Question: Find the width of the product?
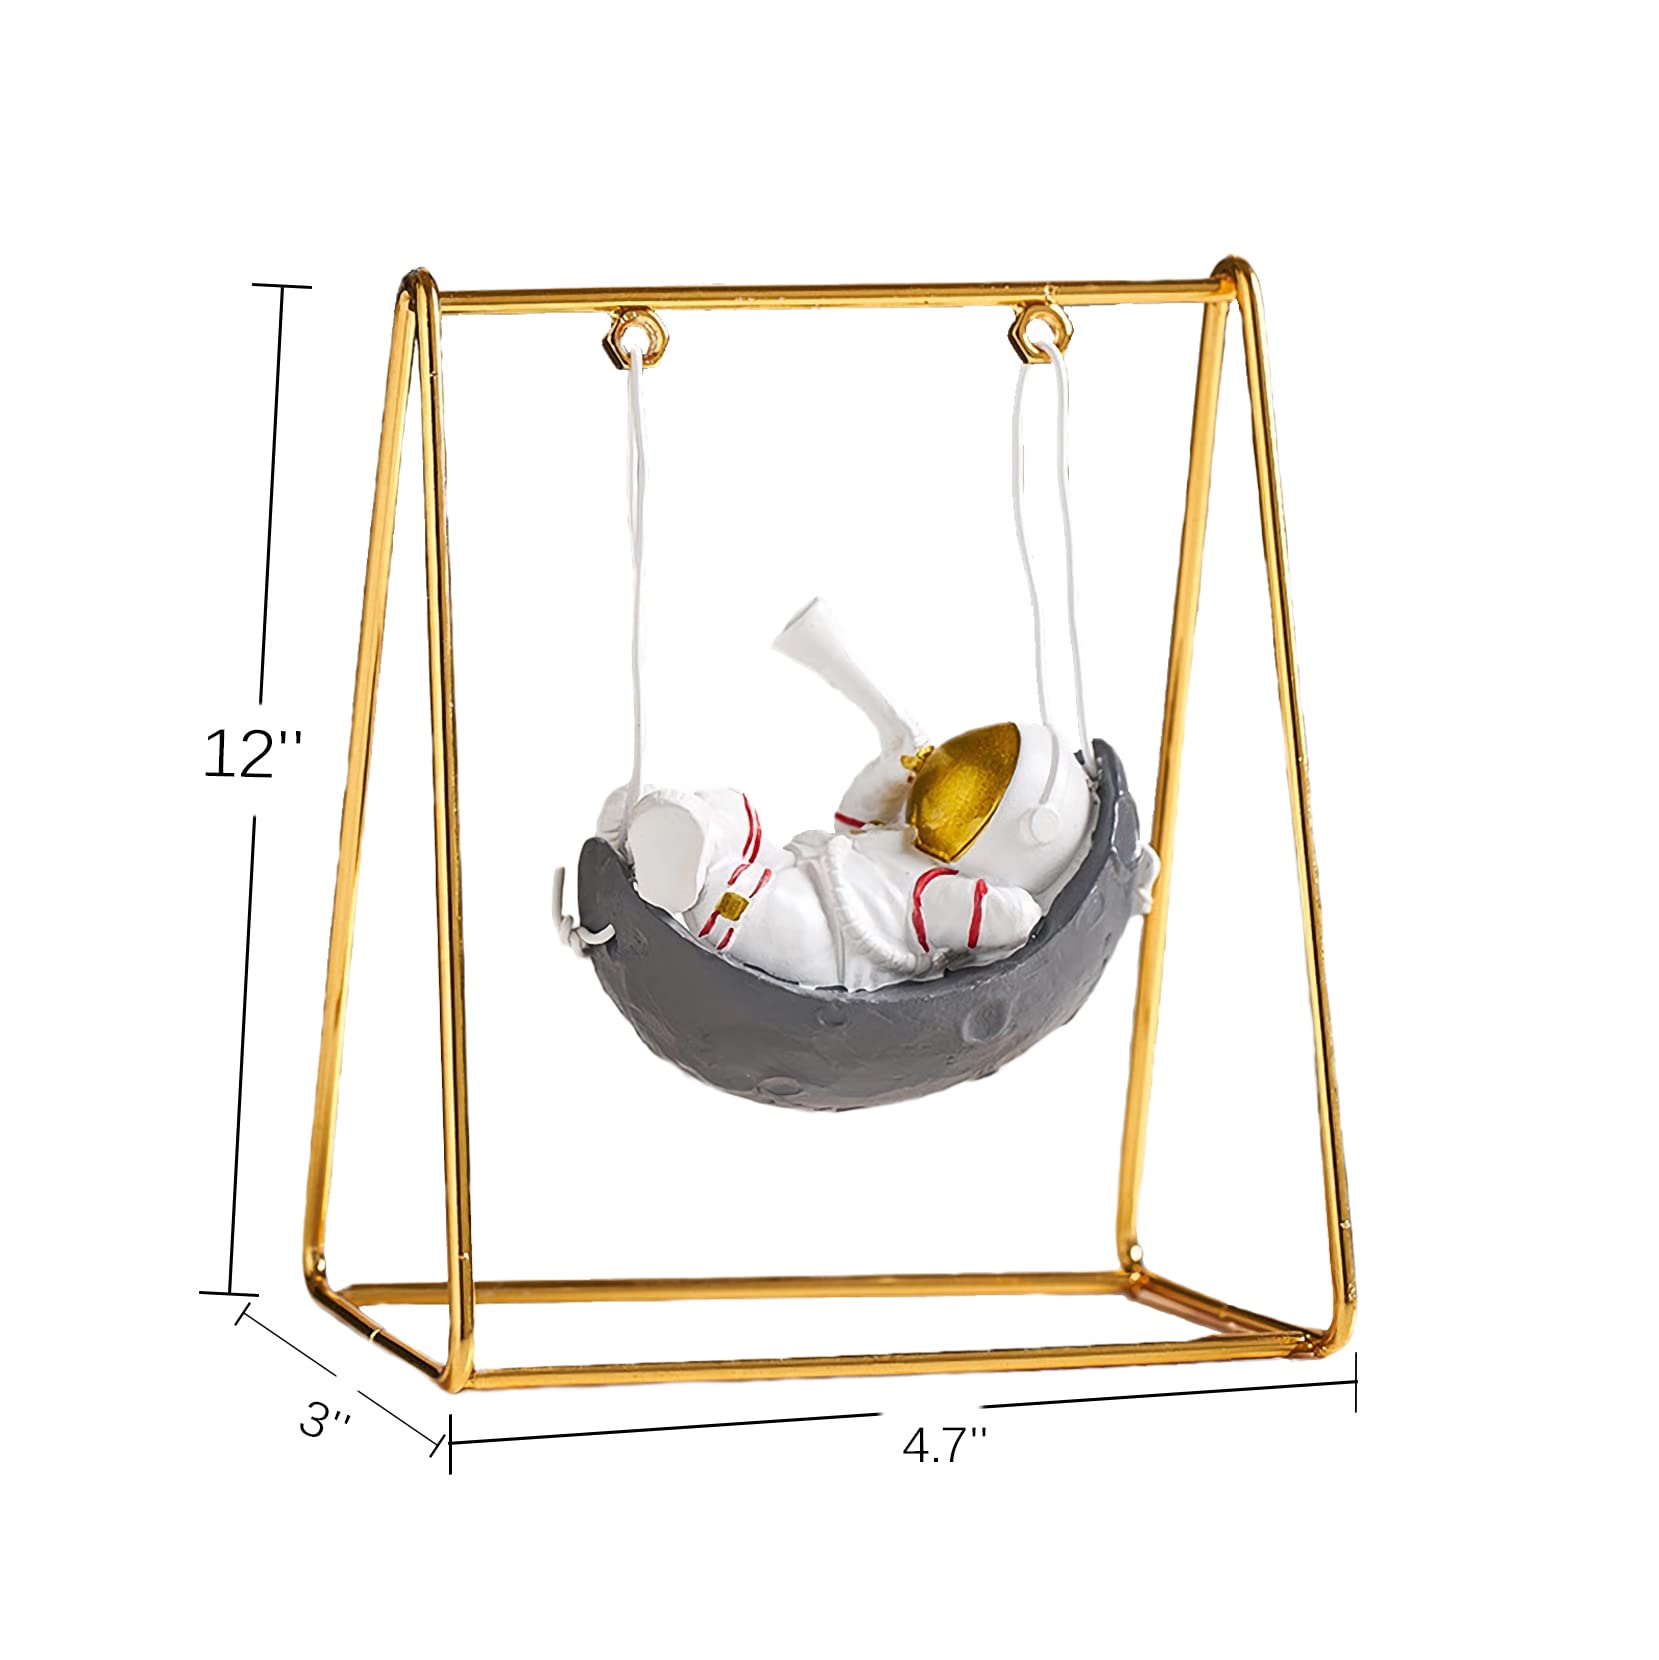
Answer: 3.0 inch